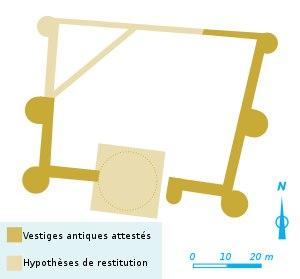
Le castellum de Larçay est une fortification militaire du Bas-Empire romain située sur la commune de Larçay, sur le rebord d’un coteau qui domine le Cher, dans le département d'Indre-et-Loire.